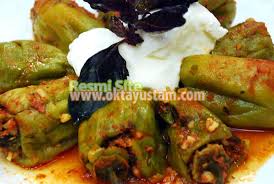
Yemek: biber_dolmasi